Marmon-Herrington

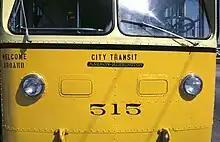
Marmon–Herrington nameplate on a Dayton trolley bus (below "City Transit").

Trolley bus production lasted from 1946 until 1959; in total, 1,624 vehicles were produced, all at the company's Indianapolis factory. The last of San Francisco's 260 Marmon-Herrington trolley buses were retired in 1976 and Philadelphia's last units in 1981. Some Marmon-Herrington trolley buses withdrawn from service in the United States were sold secondhand to Mexico City's "Servicio de Transportes Eléctricos" (STE) between the late 1960s and late 1970s and continued in service for many more years on that city's trolley bus network. Although the last Marmon-Herrington trolley buses in original form were retired by STE in 1988, many underwent a rebuilding of their bodies in the 1980s by the Mexican company "Moyada" and continued working; the last five of these Moyada-remodeled Marmon-Herrington trolley buses of STE survived in service until 2002. By the late 1950s, the market for new trolley buses in North America had dried up, as some trolley bus systems were being abandoned while others had re-equipped with new Marmon-Herrington vehicles. The company's last orders for transit vehicles were also its only export orders for trolley buses, to Recife and Belo Horizonte in Brazil, comprising 65 and 50 TC49s, respectively, delivered in 1958–59. Recife overhauled some of its TC49s in the 1980s, and several remained in service until 2001.